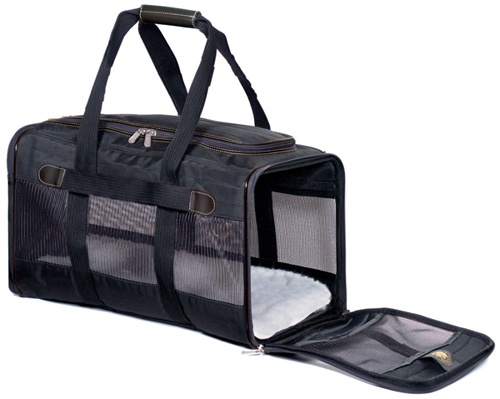
Sherpa's Pet Trading Company Original Deluxe Pet Carrier Black Medium
Travel in comfort and style with Sherpa Original Deluxe Carrier. Perfect for traveling by plane or car, for a trip or just to the vet. Patented spring wire frame allows the rear end of the carrier to be pushed down several inches to conform to under-seat requirements. The carrier has mesh panels for ventilation, locking zippers to prevent accidental escapes, and includes a seat belt security strap which doubles as a luggage strap. Top and side entry options make it much easier to comfortably load pets in the carrier. A large side zippered pocket can hold your important pet travel documents and anything else your pet may need. The no-slip shoulder strap is adjustable and features a padded support for comfort. A soft, cozy, removable, and machine-washable faux lambskin liner is included. Sherpa replacement liners are also available and sold separately. Approved for use on most major airlines.
Brand: Sherpa's Pet Trading Company
Category: Animals & Pet Supplies > Pet Supplies > Pet Carriers & Crates > Air Travel Approved Carriers